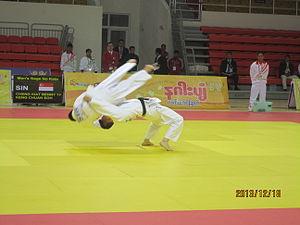
Ura-Nage est une technique de projection du judo. Ura-Nage est le 6ᵉ mouvement du 5ᵉ groupe du gokyo. Ura-Nage est un mouvement du Nage-no-kata.